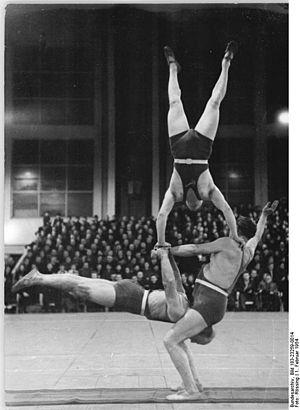
Le main à main est une forme de la gymnastique et également un art du cirque qui se pratique le plus souvent à deux.